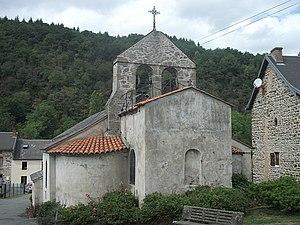
Église de Lisseuil, Puy-de-Dôme, Auvergne-Rhône-Alpes, France. [18899]
Lisseuil est une commune française, située dans la vallée de la Sioule dans le département du Puy-de-Dôme en région Auvergne-Rhône-Alpes.